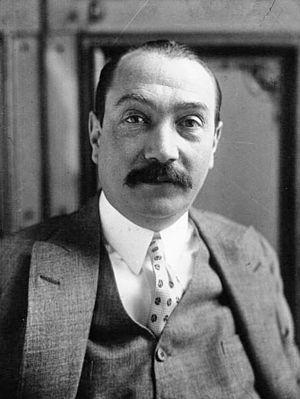
Pierre Forgeot est un homme politique français né le 10 mars 1888 à Anglure et décédé le 30 juin 1956 à Paris avocat à la Cour d'appel de Paris, a été élu, pour la première fois, député de la 3ᵉ circonscription de Reims le 10 mai 1914. Il s'est engagé au 76e régiment d'infanterie dans les premiers jours de la mobilisation en aout 1914.